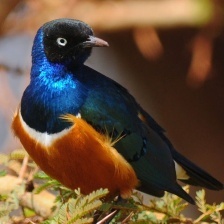
Species: SUPERB STARLING
Scientific name: LAMPROTORNIS SUPERBUS